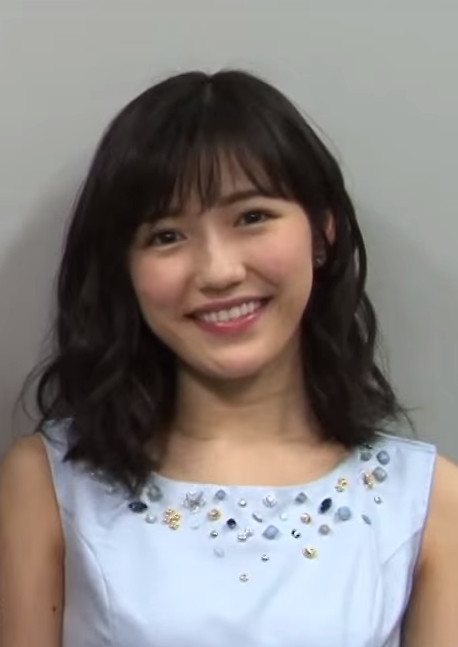
มายุ วาตานาเบะ

| name = มายุ วาตานาเบะ Mayu Watanabe
| image = File:Mayu Watanabe Sends Greetings for JKT48 Request Hour 2016.jpg
| image_size = 250px
| caption = มายุ วาตานาเบะ ในปี 2016
| birth_date = 26 มีนาคม 2537 ()
| birth_place = จังหวัดไซตะมะ ประเทศญี่ปุ่น
| other_names = มายูยุ (まゆゆ, "Mayuyu")
| occupation = ไอดอลญี่ปุ่น|ไอดอล นักร้อง นักแสดง
| years_active = พ.ศ. 2550–2563
มายุ วาตานาเบะ (ภาษาญี่ปุ่น|ญี่ปุ่น: 渡辺 麻友 โรมาจิ: "Watanabe Mayu") เป็นอดีตนักร้อง, นักแสดง และอดีตสมาชิกของกลุ่มไอดอลหญิงชาวญี่ปุ่น เอเคบีโฟร์ตีเอต ทีมบี โดยมายุประกาศจบการศึกษาจากเอเคบีโฟร์ตีเอตในปี พ.ศ. 2560 และมุ่งหน้าอาชีพนักแสดงต่อ โดยเธอได้ประกาศลาออกจากวงการบันเทิงเนื่องด้วยปัญหาด้านสุขภาพเมื่อวันที่ 1 มิถุนายน พ.ศ. 2563
== อาชีพ ==
=== เอเคบีโฟร์ตีเอต ===
มายุได้ผ่านการออดิชันเข้าวง เอเคบีโฟร์ตีเอตรุ่นที่ 3 และได้ถูกวางตัวอยู่ในทีมบีที่พึ่งก่อตั้งใหม่ โดยเธอมีชื่อเล่นว่า "มายูยุ" ซึ่ง รูมิ โยเนซาวะ สมาชิกในวงเป็นคนตั้งชื่อนี้ให้ให้ ซึ่งมายุได้ปรากฏตัวในซิงเกิลของหลักของเอเคบีโฟร์ตีเอตเป็นครั้งแรกในซิงเกิลลำดับที่ 4 "บิงโก!"
ในปี พ.ศ. 2552 ทางเอเคบีโฟร์ตีเอตได้จัดงานเลือกตั้งเซ็มบัตสึเป็นครั้งแรก โดยมายุได้ไปในอันดับที่ 4 และปีต่อมาเธอได้ไปในอันดับที่ 5
มายุได้ปรากฏลงในปกนิตยสาร UP to boy ประจำเดือนธันวาคม พ.ศ. 2553 ร่วมกับไอริ ซูซูกิ สมาชิกวงคิวต์ โดยนั้นเป็นครั้งแรกในการทำงานร่วมกันระหว่างเฮลโล! พรอเจกต์ และเอเคบีโฟร์ตีเอต
โดยในวันที่ 13 พฤษภาคม พ.ศ. 2554 เธอก็ได้ปล่อยโฟโตบุ๊กเล่มแรกที่มีชื่อว่า "Mayuyu" และสำหรับงานเลือกตั้งเซ็มบัตสึประจำซิงเกิลที่ 22 มายุก็ได้ไปในอันดับที่ 5
ในปี พ.ศ. 2555 มายุได้รับบทนำเป็นครั้งแรกในละครโทรทัศน์ญึ่ปุ่นที่มีชื่อว่า "Saba Doru" โดยเธอรับบทเป็นคุณครูวัย 38 ปี ที่นักเรียนในโรงเรียนนั้นแสนเกลียดชัง แต่ในขณะที่อีกด้านหนึ่งเธอนั้นคือไอดอลแสนโด่งดังที่มีนามว่า มายุ วาตานาเบะ ซึ่งมาจากตัวเธอเอง โดยในวันที่ 29 กุมภาพันธ์ เธอก็ได้ปล่อยซิงเกิลเดี่ยวซิงเกิลแรกที่มีชื่อว่า "Synchro Tokimeki" ซึ่งเป็นเพลงธีมเปิดในละครเรื่องนี้อีกด้วย
มายุได้เข้าร่วมการพากย์เสียงตัวละครจากอะนิเมะซีรีย์ที่มีชื่อว่า "เอเคบีซีโรซีโรโฟร์ตีเอต (AKB0048)" โดยในเรื่องเธอพากย์เป็นตัวละครที่มีชื่อว่า Chieri Sono ซึ่งเป็นส่วนหนึ่งของเอเคบีโฟร์ตีเอตซับยูนิตที่มีชื่อว่า โนเนม (NO NAME) โดยซับยูนิตนี้ก็ได้ร้องเพลงธีมเปิดและปิดในซีรีย์เรื่องนี้อีกด้วย
มายุได้ไปในอันดับที่ 2 ในงานเลือกตั้งเซ็มบัตสึประจำซิงเกิลที่ 27 ด้วยคะแนน 72,574 คะแนน โดยวันที่ 24 สิงหาคม ระหว่างในการจัดรูปแบบทีมใหม่ของวง ณ โตเกียวโดมคอนเสิร์ต มายุก็ได้ย้ายจากทีมบีไปยังทีมเอ
วันที่ 25 กรกฎาคม ซิงเกิลเดี่ยวลำดับที่ 2 ของเธอ "Otona Jellybeans" สามารถไต่ไปได้ในอันดับที่ 3 ของออริคอนชาร์ตประจำสัปดาห์ และซิงเกิลลำดับที่ 3 ของเธอ "Hikaru Monotachi" ซึ่งปล่อยเมื่อวันที่ 21 พฤศจิกายน พ.ศ. 2555 ก็สามารถไต่ไปได้ในอันดับที่ 1 ของออริคอนชาร์ตซิงเกิล โดยซิงเกิลนี้ได้ปล่อยออกมา 5 รูปแบบด้วยกัน
ต่อมาในเอเคบีโฟร์ตีเอต มายุได้รับเลือกให้ยืนในตำแหน่งเซ็นเตอร์เป็นครั้งแรกในซิงเกิลลำดับที่ 30 "โซลอง!" ซึ่งปล่อยในวันที่ 20 กุมภาพันธ์ พ.ศ. 2556 โดยในวันที่ 19 เมษายน โฟโตบุ๊กเล่มที่ 2 ของเธอ "Seifuku Zukan Saigo no Seifuku" ก็ได้ปล่อยออกมา ซึ่งในงานเลือกตั้งเซ็มบัตสึประจำซิงเกิลที่ 32 เธอก็ได้ไปในอันดับที่ 3 ด้วยคะแนน 101,210 คะแนน
ในปี พ.ศ. 2557 มายุได้ประจำการรายการโทรทัศน์โชว์ที่มีชื่อว่า Utage! และกึ่งประจำการรายการโทรทัศน์โชว์ Renai Sosenkyo ขณะที่เอเคบีโฟร์ตีเอต ในระหว่างงานการจัดรูปแบบทีมใหม่ทั้งหมดของ48กรุ๊ปในประเทศ Daisokaku Matsuri มายุก็ได้ย้ายจากทีมเอกลับเข้ามาอยู่ทีมบี ซึ่งในงานเลือกตั้งเซ็มบัตสึประจำซิงเกิลที่ 37 มายุได้ไปในอันดับที่ 1 ด้วยคะแนน 159,854 คะแนน ทำให้เธอได้ยืนในตำแหน่งเซ็นเตอร์ในเพลงที่มีชื่อว่า "โคโคโระโนะพลาคาร์ด"
ในปี พ.ศ. 2558 มายุได้รับบทนำในละครโทรทศน์ที่มีชื่อว่า Tatakau! Shoten Girl ที่ออกอากาศโดยฟุจิเทเลวิชัน และสถานีโทรทัศน์คันไซ โดยละครเรื่องนี้ออกอากาศเมื่อเมษายน พ.ศ. 2558 เวลา 4 ทุ่ม โดยเพลงธีมสำหรับซีรีย์เรื่องนี้ "Deai no Tsuzuki" ก็ได้ขับร้องโดยมายุ อีกทั้งเธอยังถูกปล่อยเป็นซิงเกิลเดี่ยวลำดับที่ 5 ของเธออีกด้วย โดยทางผลสำรวจของ My Navi Student ก็ได้เปิดเผยผลสำรวจว่า มายุได้ไปในอันดับที่ 2 จากหัวข้อไอดอลที่น่ารักที่สุดจากผลสำหรับจากผู้ชายและผู้หญิง
และในวันที่ 26 ตุลาคม พ.ศ. 2559 มายุก็ได้ปล่อยโฟโตบุ๊กลำดับที่ 3 ของเธอที่มีชื่อว่า "Shiranai uchi ni" โดยในวันที่ 31 มิถุนายน พ.ศ. 2560 ระหว่างงานเลือกตั้งเซ็มบัตสึประจำซิงเกิลที่ 49 มายุก็ได้ประกาศจบการศึกษาออกจากวงเอเคบีโฟร์ตีเอต ซึ่งได้มีคอนเสิร์ตจบการศึกษาของเธอในวันที่ 31 ตุลาคม หลังจากกิจกรรมงานจับมือครั้งสุดท้ายเมื่อวันที่ 18 พฤศจิกายน และการแสดงครั้งสุดท้ายในโรงละครเมื่อวันที่ 26 ธันวาคม วันที่ 31 ธันวาคม มายุก็ได้ขึ้นแสดงและร้องเพลงในงานขาวแดงประจำปีครั้งที่ 68 ซึ่งเป็นกิจกรรมสุดท้ายของเธอในฐานะเอเคบีโฟร์ตีเอต
==== งานเลือกตั้งเซ็มบัตสึ ====
*งานเลือกตั้งเซ็มบัตสึครั้งที่ 1 - อันดับ 4 (เซ็มบัตสึหลัก)
* งานเลือกตั้งเซ็มบัตสึครั้งที่ 2 - อันดับ 5 (เซ็มบัตสึหลัก)
*งานเลือกตั้งเซ็มบัตสึครั้งที่ 3 - อันดับ 5 (เซ็มบัตสึหลัก)
*งานเลือกตั้งเซ็มบัตสึครั้งที่ 4 - อันดับ 2 (เซ็มบัตสึ)
*งานเลือกตั้งเซ็มบัตสึครั้งที่ 5 - อันดับ 3 (เซ็มบัตสึ)
*งานเลือกตั้งเซ็มบัตสึครั้งที่ 6 - อันดับ 1 (เซ็นเตอร์)
*งานเลือกตั้งเซ็มบัตสึครั้งที่ 7 - อันดับ 3 (เซ็มบัตสึ)
*งานเลือกตั้งเซ็มบัตสึครั้งที่ 8 - อันดับ 2 (เซ็มบัตสึ)
*งานเลือกตั้งเซ็มบัตสึครั้งที่ 9 - อันดับ 2 (เซ็มบัตสึ)
=== หลังจากจบการศึกษาออกจากวง ===
ในเดือนมกราคม พ.ศ. 2561 มีประกาศว่ามายุจะได้แสดงในละครเวทีญี่ปุ่นที่มีชื่อว่า Amélie ซึ่งดัดแปลงมาจากภาพยนตร์เรื่องเอมิลี่ สาวน้อยหัวใจสะดุดรัก โดยเริ่มการแสดงเมื่อวันที่ 18 พฤษภาคม ถึง 3 มิถุนายน ณ Galaxy Theater ในชินะงะวะ โตเกียว และวันที่ 7-10 มิถุนายน ณ Morinomiya Piloti Hall ในโอซากา
ในเดือนเมษายน พ.ศ. 2561 มายุได้รับบทนำละครโทรทัศน์เรื่องแรกหลังออกจากวงซึ่งมีชื่อว่า Gan Shoumetsu no Wana ~Kanzen Kankai no Nazo~ โดยมายุรับบทเป็นนักสืบ ตามมาด้วยละครโทรทัศน์ที่ฉายช่วงเวลากลางคืนอย่าง Itsuka Kono Ame ga Yamu Hi Made ที่ออกอากาศเมื่อเดือนสิงหาคมในปีเดียวกัน โดยมายุรับบทเป็นฮิคาริหญิงสาวผู้มีความฝันอยากเป็นนักแสดงละครเพลง แต่ชีวิตกลับต้องหักเหไปเมื่อน้องชายของเธอถูกจับกุมในข้อหาฆาตกรรมแฟนสาว
โดยในปลายปี 2561 มายุก็ได้รับเลือกให้เป็นพรีเซนเตอร์แบรนด์เครื่องดื่มนมยาคูลท์ และเจแปนแอร์ไลน์โฮโนลูลูมาราธอนอีกด้วย ซึ่งบ่อยครั้งที่มายุจะได้รับเชิญไปในรายการเพลงโชว์ต่างๆเป็นประจำ
ในวันที่ 1 มิถุนายน พ.ศ. 2563 บริษัทโอกิ โปรดักชั่น ต้นสังกัดของเธอก็ได้ประกาศว่า มายุจะลาออกจากวงการบันเทิงเนื่องจากปัญหาสุขภาพ ซึ่งสัญญาทางบริษัทของเธอก็เป็นอันยุติลง
== ผลงานเพลง ==
=== ซิงเกิลเดี่ยว ===
| class="wikitable" style="text-align:center"
|-
! rowspan="2" | ปี
! rowspan="2" | ลำดับ
! rowspan="2" | ชื่อ
! rowspan="2" | วันที่ปล่อย
! colspan="4" | ตำแหน่งในชาร์ต
! colspan="2" | ยอดขาย(Oricon)
|-
! width="50" | OriconWeeklySinglesChart (subscription only)
! width="50" | "Billboard (magazine)|Billboard"Japan Hot 100|JapanHot100*
! style="width:50px;" |RIAJ Digital Track Chart|RIAJDigitalTrackChart*
!G-Music|TWN
Combo
! สัปดาห์แรก
! รวม
|-
| rowspan="3" | 2555
| 1
| align="left" | Synchro Tokimeki"
(シンクロときめき)
| align="left" |29 กุมภาพันธ์ พ.ศ. 2555
| 2
| 2
| 9
|
| align="right" | 123,237
| style="text-align:right;" | 158,884
|-
| 2
| align="left" | "Otona Jellybeans"
(大人ジェリービーンズ)
| align="left" | 25 กรกฎาคม พ.ศ. 2555
| 3
| 3
| 9
|14
| align="right" | 87,993
| style="text-align:right;" | 109,309
|-
| 3
| align="left" | "Hikaru Monotachi"
(ヒカルものたち)
| align="left" | 21 พฤศจิกายน พ.ศ. 2555
| 1
| 3
| style="background:#ccc;" |
|
| align="right" | 91,907
| style="text-align:right;" | 122,381
|-
|2556
|4
| align="left" | "Rappa Renshūchū"
(ラッパ練習中)
| align="left" | 10 กรกฎาคม พ.ศ. 2556
| 3
| 5
| style="background:#ccc;" |
|
| align="right" | 67,329
| align="right" | 95,379
|-
|2558
|5
| align="left" | "Deai no Tsuzuki"
(出逢いの続き)
| align="left" | 10 กรกฎาคม พ.ศ. 2558
| 2
| 3
| style="background:#ccc;" |
|
| align="right" | 48,240
| align="right" | -
|
หมายเหตุ : RIAJ Digital Track Chart ได้ถูกจัดตั้งขึ้นเมื่อ เมษายน พ.ศ.2552 และยกเลิกในเดือนกรกฎาคม พ.ศ. 2555
=== อัลบั้มเดี่ยว ===
===เอเคบีโฟร์ตีเอต===
==== เอเคบีโฟร์ตีเอต A-Sides ====
==== เอเคบีโฟร์ตีเอต B-Sides ====
==== เอเคบีโฟร์ตีเอตอัลบั้ม ====
=== วาตาริโรกะฮาชิริไต ===
==== วาตาริโรกะฮาชิริไต A-Sides ====
* Hatsukoi Dash/Aoi Mirai‎
* Yaruki Hanabi
* Kanpeki Gu~no ne
* Akkanbe Bashi
* Seishun no Flag
* Gyu
* Valentine Kiss
* Hetappi Wink
* Kibou Sanmyaku
* Shounen yo Uso wo Tsuke!
==== วาตาริโรกะฮาชิริไต B-Sides ====
* Hashiritai GO! GO! GO! (Seishun no Flag)
* Nantai Renai Kuragekko (Seishun no Flag) (ร้องเดี่ยว)
* Tenohira (Gyu)
* Gomennasai (Gyu)
* So-Mi-So-Mi-La-Si-La (Valentine Kiss)
* Hatsukoi yo, Konnichiwa (Valentine Kiss)
* Yuuhi no Ijiwaru (Valentine Kiss) (ร้องเดี่ยว)
* Mamma, Grazie! (Hetappi Wink)
* Bikini wa Niawanai (Hetappi Wink)
* Chikatetsu no Teddy boy (Hetappi Wink)
* Fuku wo Kita Ousama (Hetappi Wink)
* Mirai no Koibito (Hetappi Wink) (ร้องเดี่ยว)
* Inugo wo Hanaseru Otoko no Ko) (Kibou Sanmyaku)
* Saru no Cymbal (Kibou Sanmyaku)
* Omoide ga Tooi hodo... (Kibou Sanmyaku)
* Maruhi dokkiri de Ikou (Kibou Sanmyaku)
* Koi no Shinpaishou (Kibou Sanmyaku) (ร้องเดี่ยว)
* Kimi wa Kangaeru (Shounen yo Uso wo Tsuke!)
* Shimai Donburi (Shounen yo Uso wo Tsuke!) (ร้องคู่กับ คะซึมิ อุระโนะ)
* Renai Heavy-kyuu Champion (Shounen yo Uso wo Tsuke!)
* Nante Suteki na Ahiru no Boat (Shounen yo Uso wo Tsuke!)
==== วาตาริโรกะฮาชิริไตอัลบั้ม ====
* Rouka wa Hashiruna!
* Watarirouka wo Yukkuri Arukitai
=== โนเนม ===
* Kibou ni Tsuite
* Kono Namida wo Kimi ni Sasagu
=== ทีมดรากอน จากเอเคบีโฟร์ตีเอต ===
* Kokoro no Hane
=== ผลงานเพลงอื่นๆ ===
* Sugar Rush (Wreck-It Ralph Soundtrack) (ดับเบิลเซ็นเตอร์ คู่กับ ยูโกะ โอชิมะ)
* Tenohira ga Kataru Koto (Tenohira ga Kataru Koto) (ดับเบิลเซ็นเตอร์ คู่กับ ยูโกะ โอชิมะ)
== ผลงานอื่นๆ ==
=== สเตจยูนิตจากเอเคบีโฟร์ตีเอต ===
==== B1 (Seishun Girls) ====
* Ame no Doubutsuen (เซ็นเตอร์)
* Fushidara na Natsu (เซ็นเตอร์)
* Cinderella wa Damasarenai
==== B2 (Aitakatta) ====
* Nageki no Figure (เซ็นเตอร์)
* Nagisa no CHERRY (เซ็นเตอร์)
* Senaka Kara Dakishimete (เซ็นเตอร์)
==== B3 (Pajama Drive) ====
* Pajama Drive (เซ็นเตอร์)
==== B4 (Idol no Yoake) ====
* Zannen Shoujo (เซ็นเตอร์)
==== H2 (Yume wo Shinaseru Wake ni Ikanai) ====
* Hajimete no Jelly Beans (Revival)
==== B5 (Theatre no Megami) ====
* Hatsukoi yo, Konnichiwa (เซ็นเตอร์)
==== Team A Waiting Stage ====
* Skirt, Hirari
* Glass no I LOVE YOU (เซ็นเตอร์)
* Candy (New Units) (เซ็นเตอร์)
==== ทีมเซอร์ไพรซ์ 1st Stage (Juuryoku Sympathy) ====
* Suiyoubi no Alice (เซ็นเตอร์)
* Kimi no C/W (เซ็นเตอร์)
* Megami wa Doko de Hohoemu?
==== B3 (Pajama Drive) ====
* Temodemo no Namida (Revival) (ร้องคู่กับ รินะ อิโกมะ)
==== ทีมเซอร์ไพรซ์ 2nd Stage (Bara no Gishiki) ====
* Hatsukoi no Kagi (ร้องคู่กับ ฮารุกะ ชิมาซากิ)
* Youchien no Sensei (เซ็นเตอร์)
==== B6 (Tadaima Renaichuu) ====
* Haru ga Kuru Made (เซ็นเตอร์)
==== ทีมเซอร์ไพรซ์ 4th Stage (Hokori no Oka) ====
* Inori wa Donna Mirai mo Shiawase ni Kaeru (เซ็นเตอร์)
=== รายการวาไรตี้ ===
* AKB 1ji 59fun (2551)
* AKB 0ji 59fun (2551)
* AKB Nemōsu TV (AKBネ申テレビ) (2551–2559)
* AKBingo! (2551–2560)
* Shūkan AKB (週刊AKB) (2552–2555)
* Naruhodo High School (2554–2555)
* Gachigase AKB (2555–)
* Kayoukyoku (2555–)
* GIRLS' FACTORY (2555)
* Generation Tengoku (2556-2557)
* UTAGE! (2557-2558)
* Momm!! (2558-2559)
* Tribecca (2559)
* Green & Blacks (2560)
=== ละคร ===
* Majisuka Gakuen (2553) รับบทเป็น Nezumi
* Sakura Kara no Tegami (桜からの手紙) (2554) รับบทเป็น ตัวเธอเอง
* Majisuka Gakuen 2 (2554) รับบทเป็น Nezumi
* Saba Doru (2555) รับบทเป็น ตัวเธอเอง, Usa Shijimi
* So Long! (2556) รับบทเป็น ตัวเธอเอง
* Fortune Cookies (2556) รับบทเป็น ตัวเธอเอง
* Sailor Zombie (2557) รับบทเป็น สมาชิกในวงไอดอล, Milk Planet; Mayu
* Majisuka Gakuen 4 (2558) รับบทเป็น Nezumi (ep.10)
* Tatakau! Shoten Girl (2558) รับบทเป็น Kitamura Aki
* Majisuka Gakuen 5 (2558) รับบทเป็น Nezumi (ep.2)
* AKB Horror Night: Adrenaline's Night Ep.7 - Elevator (2558) รับบทเป็น Mayumi
* Ōoku (2559) รับบทเป็น Oshima
* Crow's Blood (2559) รับบทเป็น Kaori Isozaki
* Chihoushi wo Kau Onna (2559) รับบทเป็น Yukino
* AKB Love Night Koi Koujou (2559) รับบทเป็น Amelia (ep.35)
* Cabasuka Gakuen (2559) รับบทเป็น Nezumi (Utsubo) (ep.3)
* Sayonara, Enari-kun (2560) รับบทเป็น Kiriyama Saori
* Meibugyou! Tooyama no Kinshirou (2560) รับบทเป็น Otane
* Gan Shoumetsu no Wana ~Kanzen Kankai no Nazo~ (2561) รับบทเป็น Mizushima Ruriko
* Itsuka Kono Ame ga Yamu Hi Made (2561) รับบทเป็น Kitazono (Morimura) Hikari
* Meibugyou! Tooyama no Kinshirou (2561) รับบทเป็น Otane
* Kishuhanshu Tokugawa Yoshimune (2562) รับบทเป็น Ichi
* Natsuzora (2562) รับบทเป็น Akane Mimura
=== ละครเวที ===
* Amélie (2561) รับบทเป็น Amélie
* City of Angels (2561) รับบทเป็น Mallory Kingsley
=== รายการวิทยุ ===
* AKB48 Ashitamade Mōchotto (AKB48明日までもうちょっと。) (2551 – 2563)
=== อะนิเมะ ===
* AKB0048 (2555) – Chieri Sono
* Nerawareta Gakuen (2555) – Natsuki
* AKB0048 Next Stage (2556) – Chieri Sono
* Pikachu, Kore Nan no Kagi? (2557) - Narration
* Maho Girls PreCure! (2559) – ตัวเธอเอง
=== ภาพยนตร์ ===
* Three Day Boys (スリーデイボーイズ)
* Percy Jackson: Sea of Monsters (2556) – Annabeth Chase (Japanese dub)
=== โฟโตบุ๊ก ===
* Mayuyu (2554)
* Seifuku Zukan Saigo no Seifuku (19 เมษายย 2556)
* Shiranai uchi ni (25 ตุลาคม 2559)
=== อื่นๆ ===
* MUSIC FAIR (2555 - 2563) - ปรากฏตัวเป็นแขกรับเชิญประจำ
* Jounetsu Tairiku (2558)
* N Kyo CLASSIC&POPS with SPECIAL ARTISTS (2559)
* Watanabe Mayu ~AKB48 Sotsugyou Made no 63nichi-kan ni Micchaku, Soshite Sono Mirai~ (2561)
== อ้างอิง ==
== แหล่งข้อมูลอื่น ==
*
*
หมวดหมู่:บุคคลที่เกิดในปี พ.ศ. 2537
หมวดหมู่:นักร้องหญิงญี่ปุ่น
หมวดหมู่:ไอดอลญี่ปุ่น
หมวดหมู่:บุคคลจากไซตามะ
หมวดหมู่:สมาชิกของเอเคบีโฟร์ตีเอต
หมวดหมู่:ศิลปินสังกัดโซนีมิวสิกเอนเตอร์เทนเมนต์เจแปน